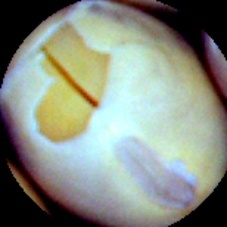
Label: Skin-damaged